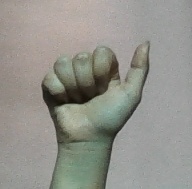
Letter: dhad